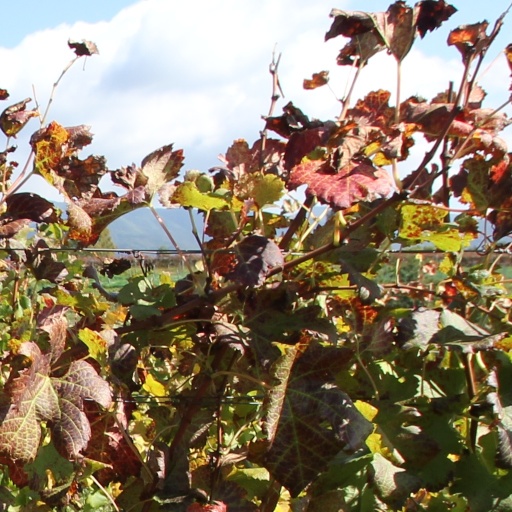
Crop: grape